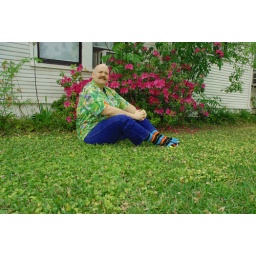
I'm wearing the green and sitting in the field of clover that is my yard. The socks represent Finian's Rainbow.365/076